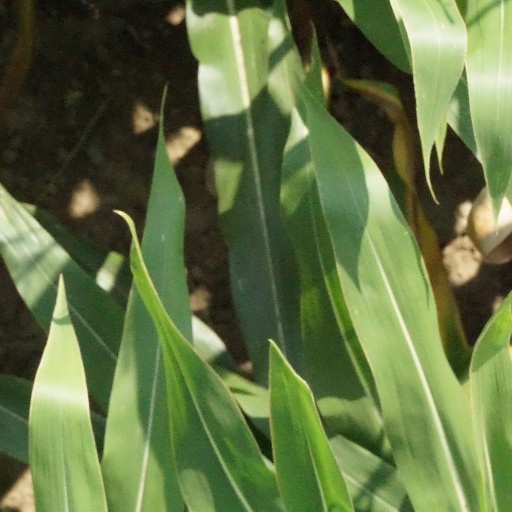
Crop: maize; corn